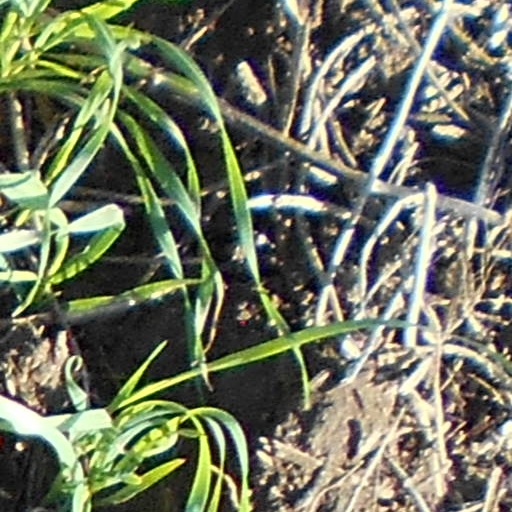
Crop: wheat